Jaco Island

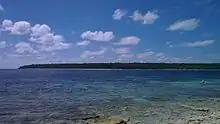
View of Jaco from the Valu Beach

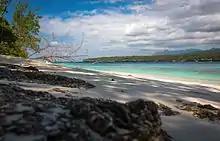
View from Jaco Island to the South East to Timor

Jaco is made of limestone formed from coral. Limestone cliffs and coral reefs surround the densely forested island, which is part of the Nino Konis Santana National Park.